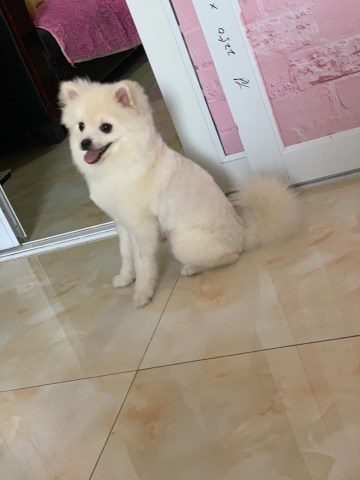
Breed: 1936-n000005-Pomeranian